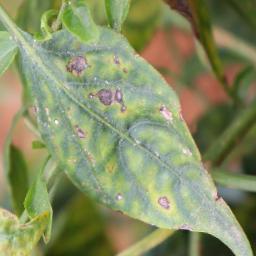
Label: cercospora